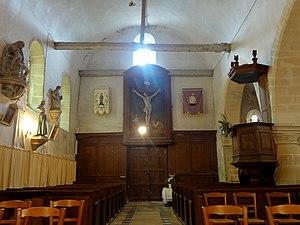
Intérieur de la nef
L'église Saint-Aubin est une église catholique paroissiale située à Cauffry, en France. Elle se compose notamment d'une nef d'origine romane, fortement remaniée, et d'un clocher en bâtière et d'un chœur datant du dernier quart du XIIᵉ siècle. Représentatifs de la période de transition du roman vers le gothique, ils portent encore tous les caractéristiques de l'architecture romane, mais sont toutefois voûtés d'ogives dès l'origine. Dans sa physionomie et avec son plan initial très simple, avec un clocher interposé entre la nef et le chœur, l'église Saint-Aubin est parfaitement représentative des églises rurales du Beauvaisis des XIᵉ siècle et XIIᵉ siècles. Les corniches dites beauvaisines et le triplet du chevet plat sont en outre des éléments très répandus dans la région au XIIᵉ siècle. Après le chœur, authentique mais simple, le clocher en bâtière représente la partie la plus remarquable de l'église. Son étage de beffroi, avec ses deux baies gémelées par face subdivisées en deux petites arcades chacune et flanquées de multiples colonnettes à chapiteaux, appartient à un type caractéristique de la région.